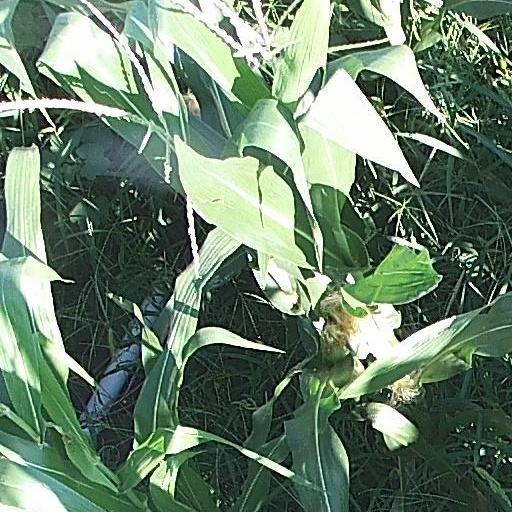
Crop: maize; corn